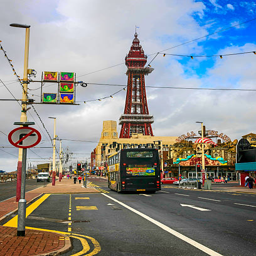
people , transport and the tower